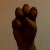
The image shows a hand gesture representing the letter 'E' in Indian Sign Language.